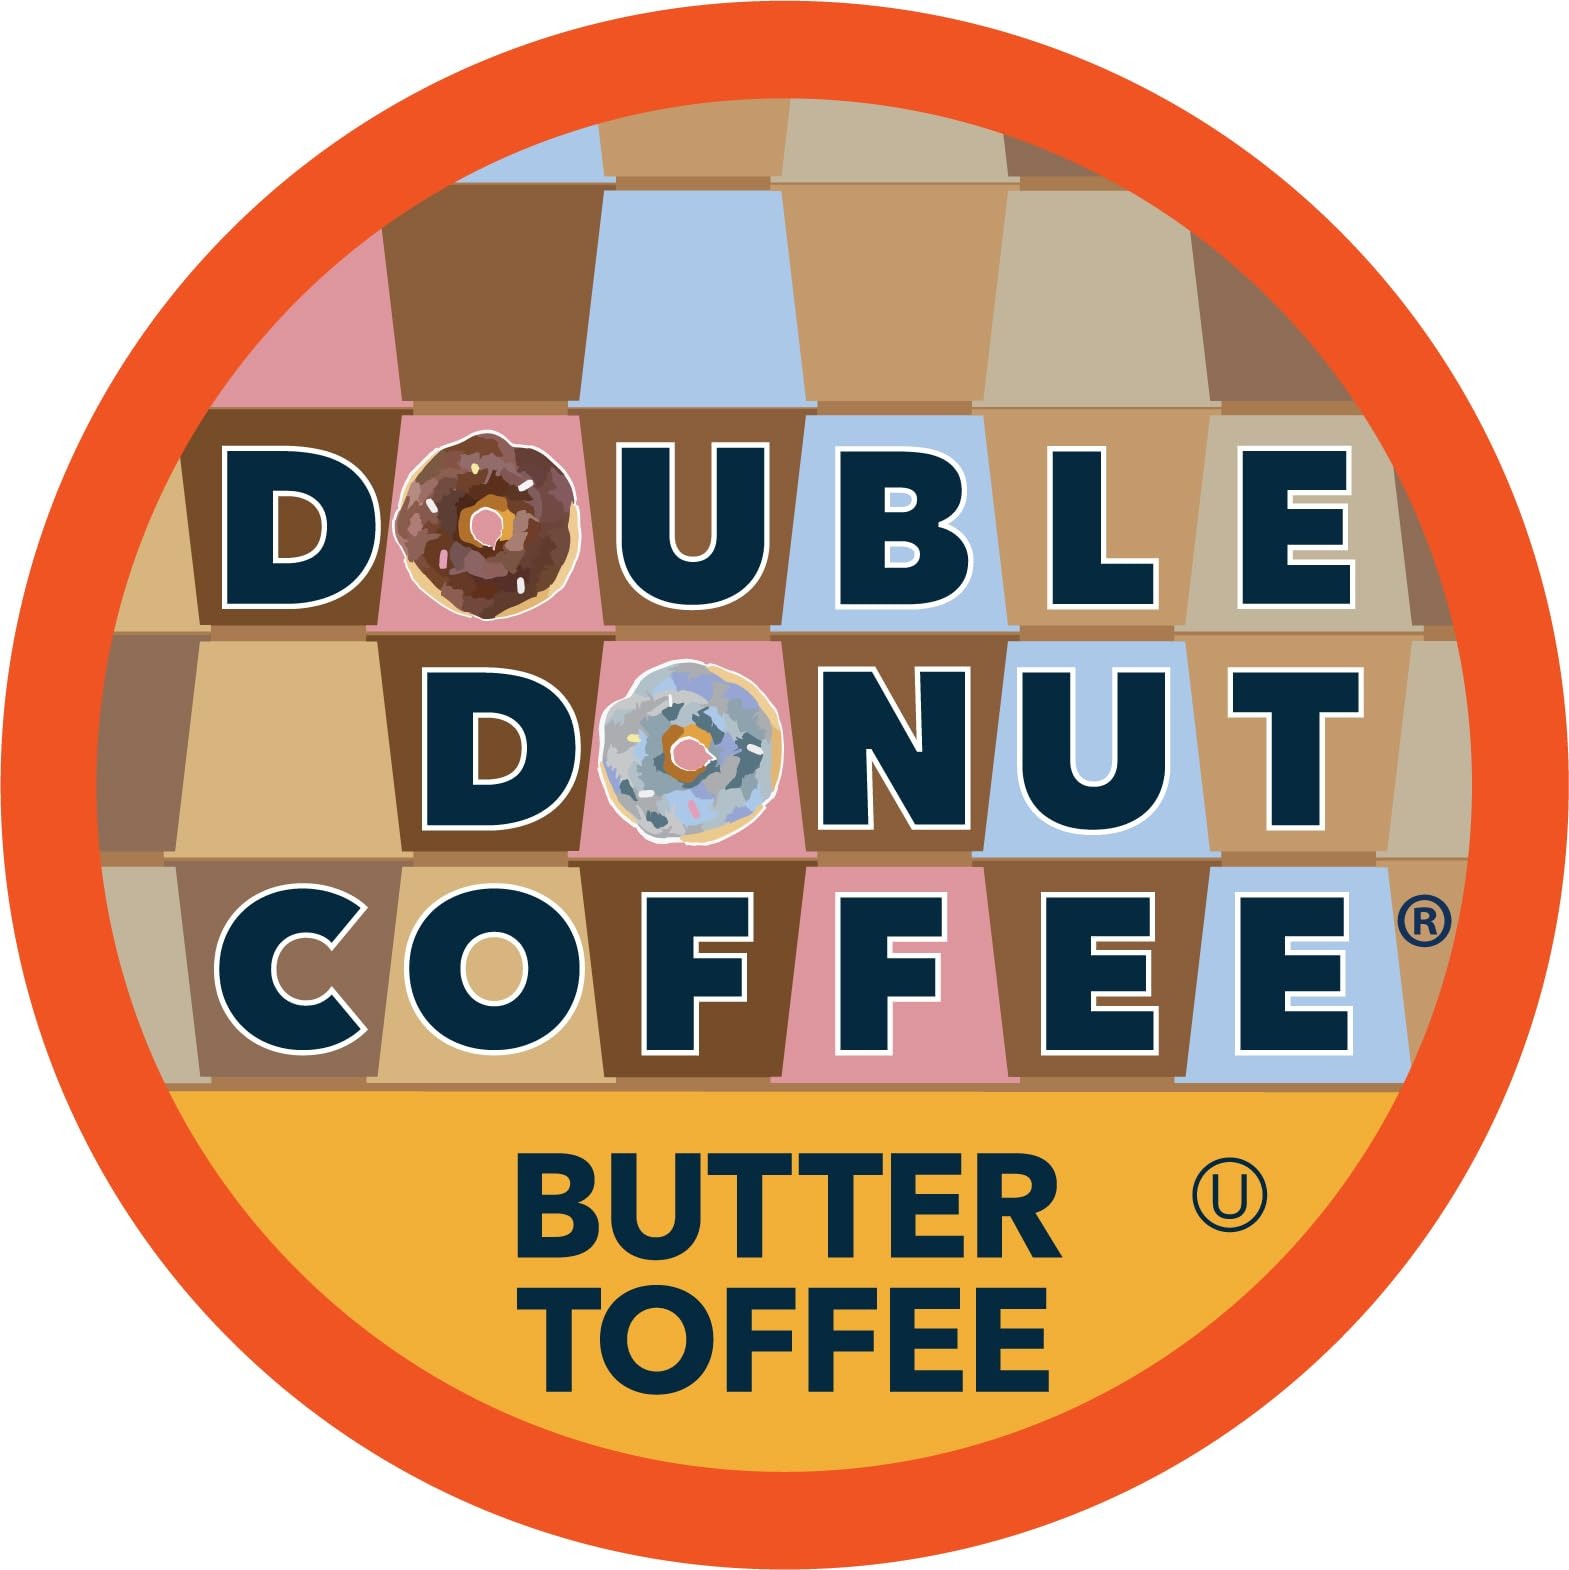
Item Name: Double Donut Flavored Coffee Pods,Butter Toffee Coffee, Single Serve Medium Roast Coffee for Keurig K Cups Brewers, 48 Count
Bullet Point 1: Rich flavor in every sip: Double Donut's Medium Roast Butter Toffee Coffee delivers a mouthwatering blend of medium roast Arabica coffee beans with a sweet, comforting butter toffee taste
Bullet Point 2: Keurig compatible pods: Our single-serve pods are compatible with coffee machines that brew k cups, including Keurig 2.0 brewer. Not affiliated with Keurig & Green Mountain
Bullet Point 3: High-quality ingredients: Made of 100% Arabica beans, our toffee flavored coffee is gluten & dairy free, kosher, and keto friendly. Enjoy the sweet buttery flavor guilt-free
Bullet Point 4: Recyclable materials: Double Donut's butter toffee coffee pods are packaged in 100% recyclable materials, allowing you to enjoy coffee with natural ingredients while caring for the environment
Bullet Point 5: Perfectly infused flavors: Our butter toffee coffee pods are infused with flavors that taste exactly as described. Savor the sweet flavor of butter with every brew
Bullet Point 6: Storage instructions: Store in a cool, dry place to maintain the freshness of Double Donut Medium Roast Butter Toffee Coffee
Value: 48.0
Unit: Count

Price: 28.3